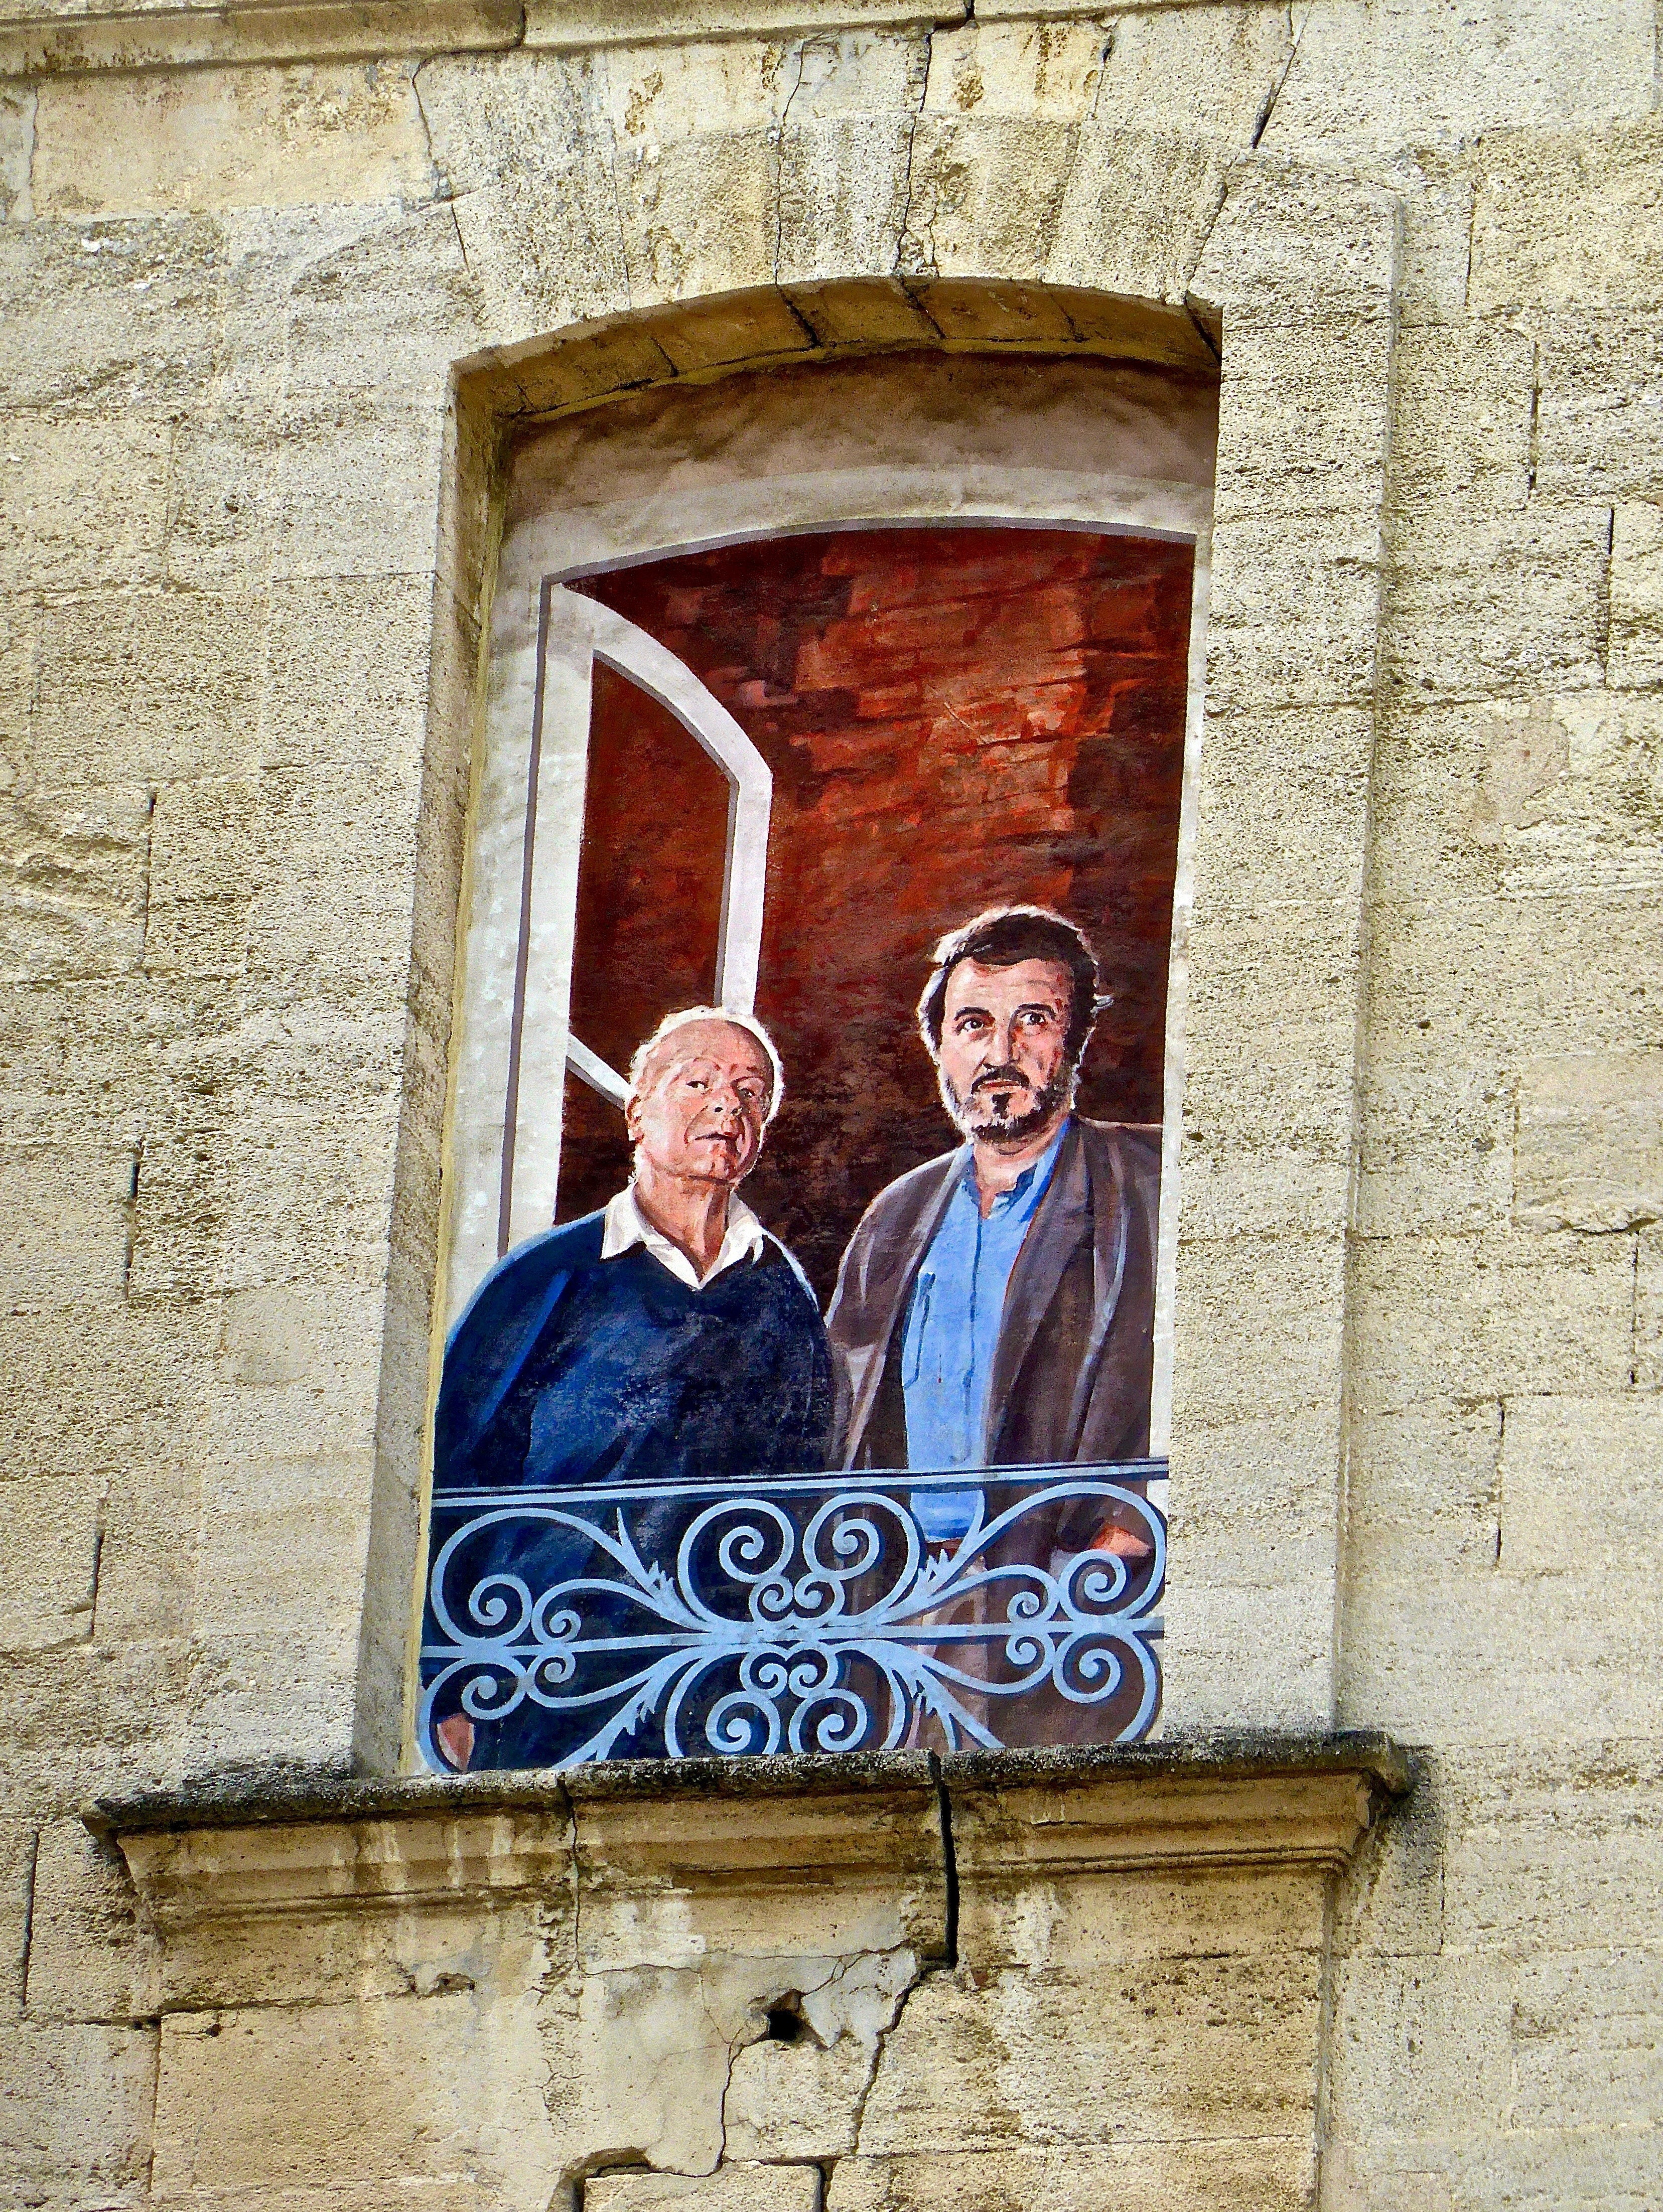
creative, road, street, window, wall, exterior, painting, art, creativity, mural, house window